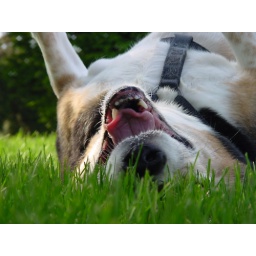
Enjoying a warm day and green grass in Frisinger Park, Ann Arbor, 2005